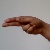
The image shows a hand gesture representing the letter 'H' in Indian Sign Language.